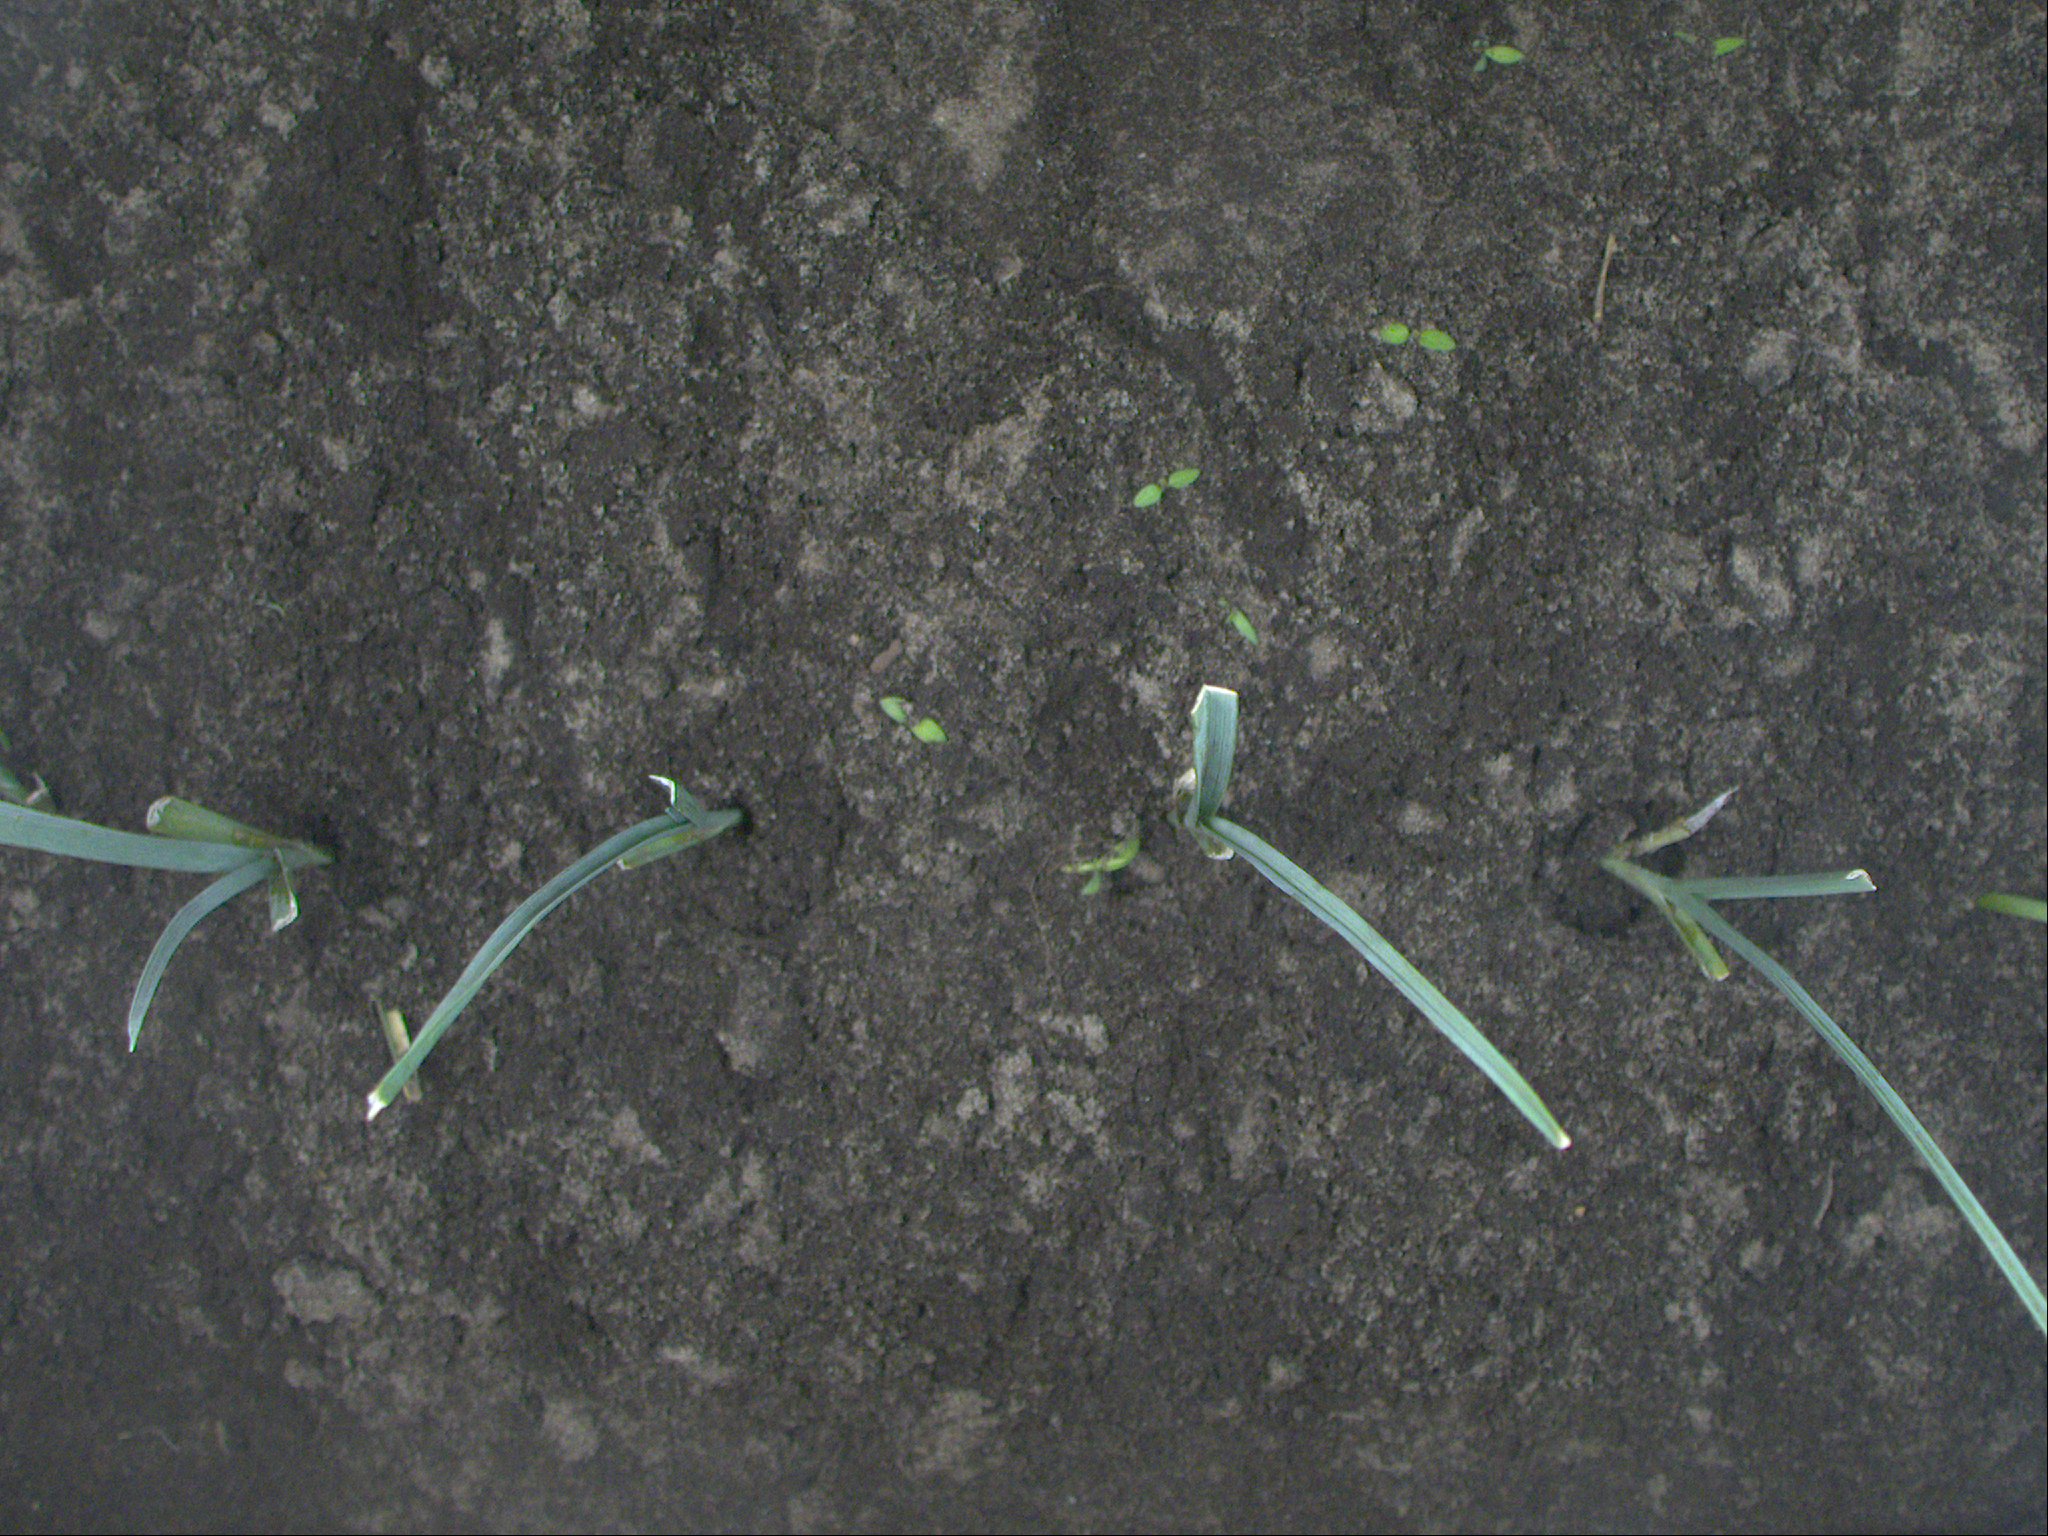
Crop: leek
Objects: leek, leek, leek, leek, stem_leek, stem_leek, stem_leek, stem_leek, stem_leek